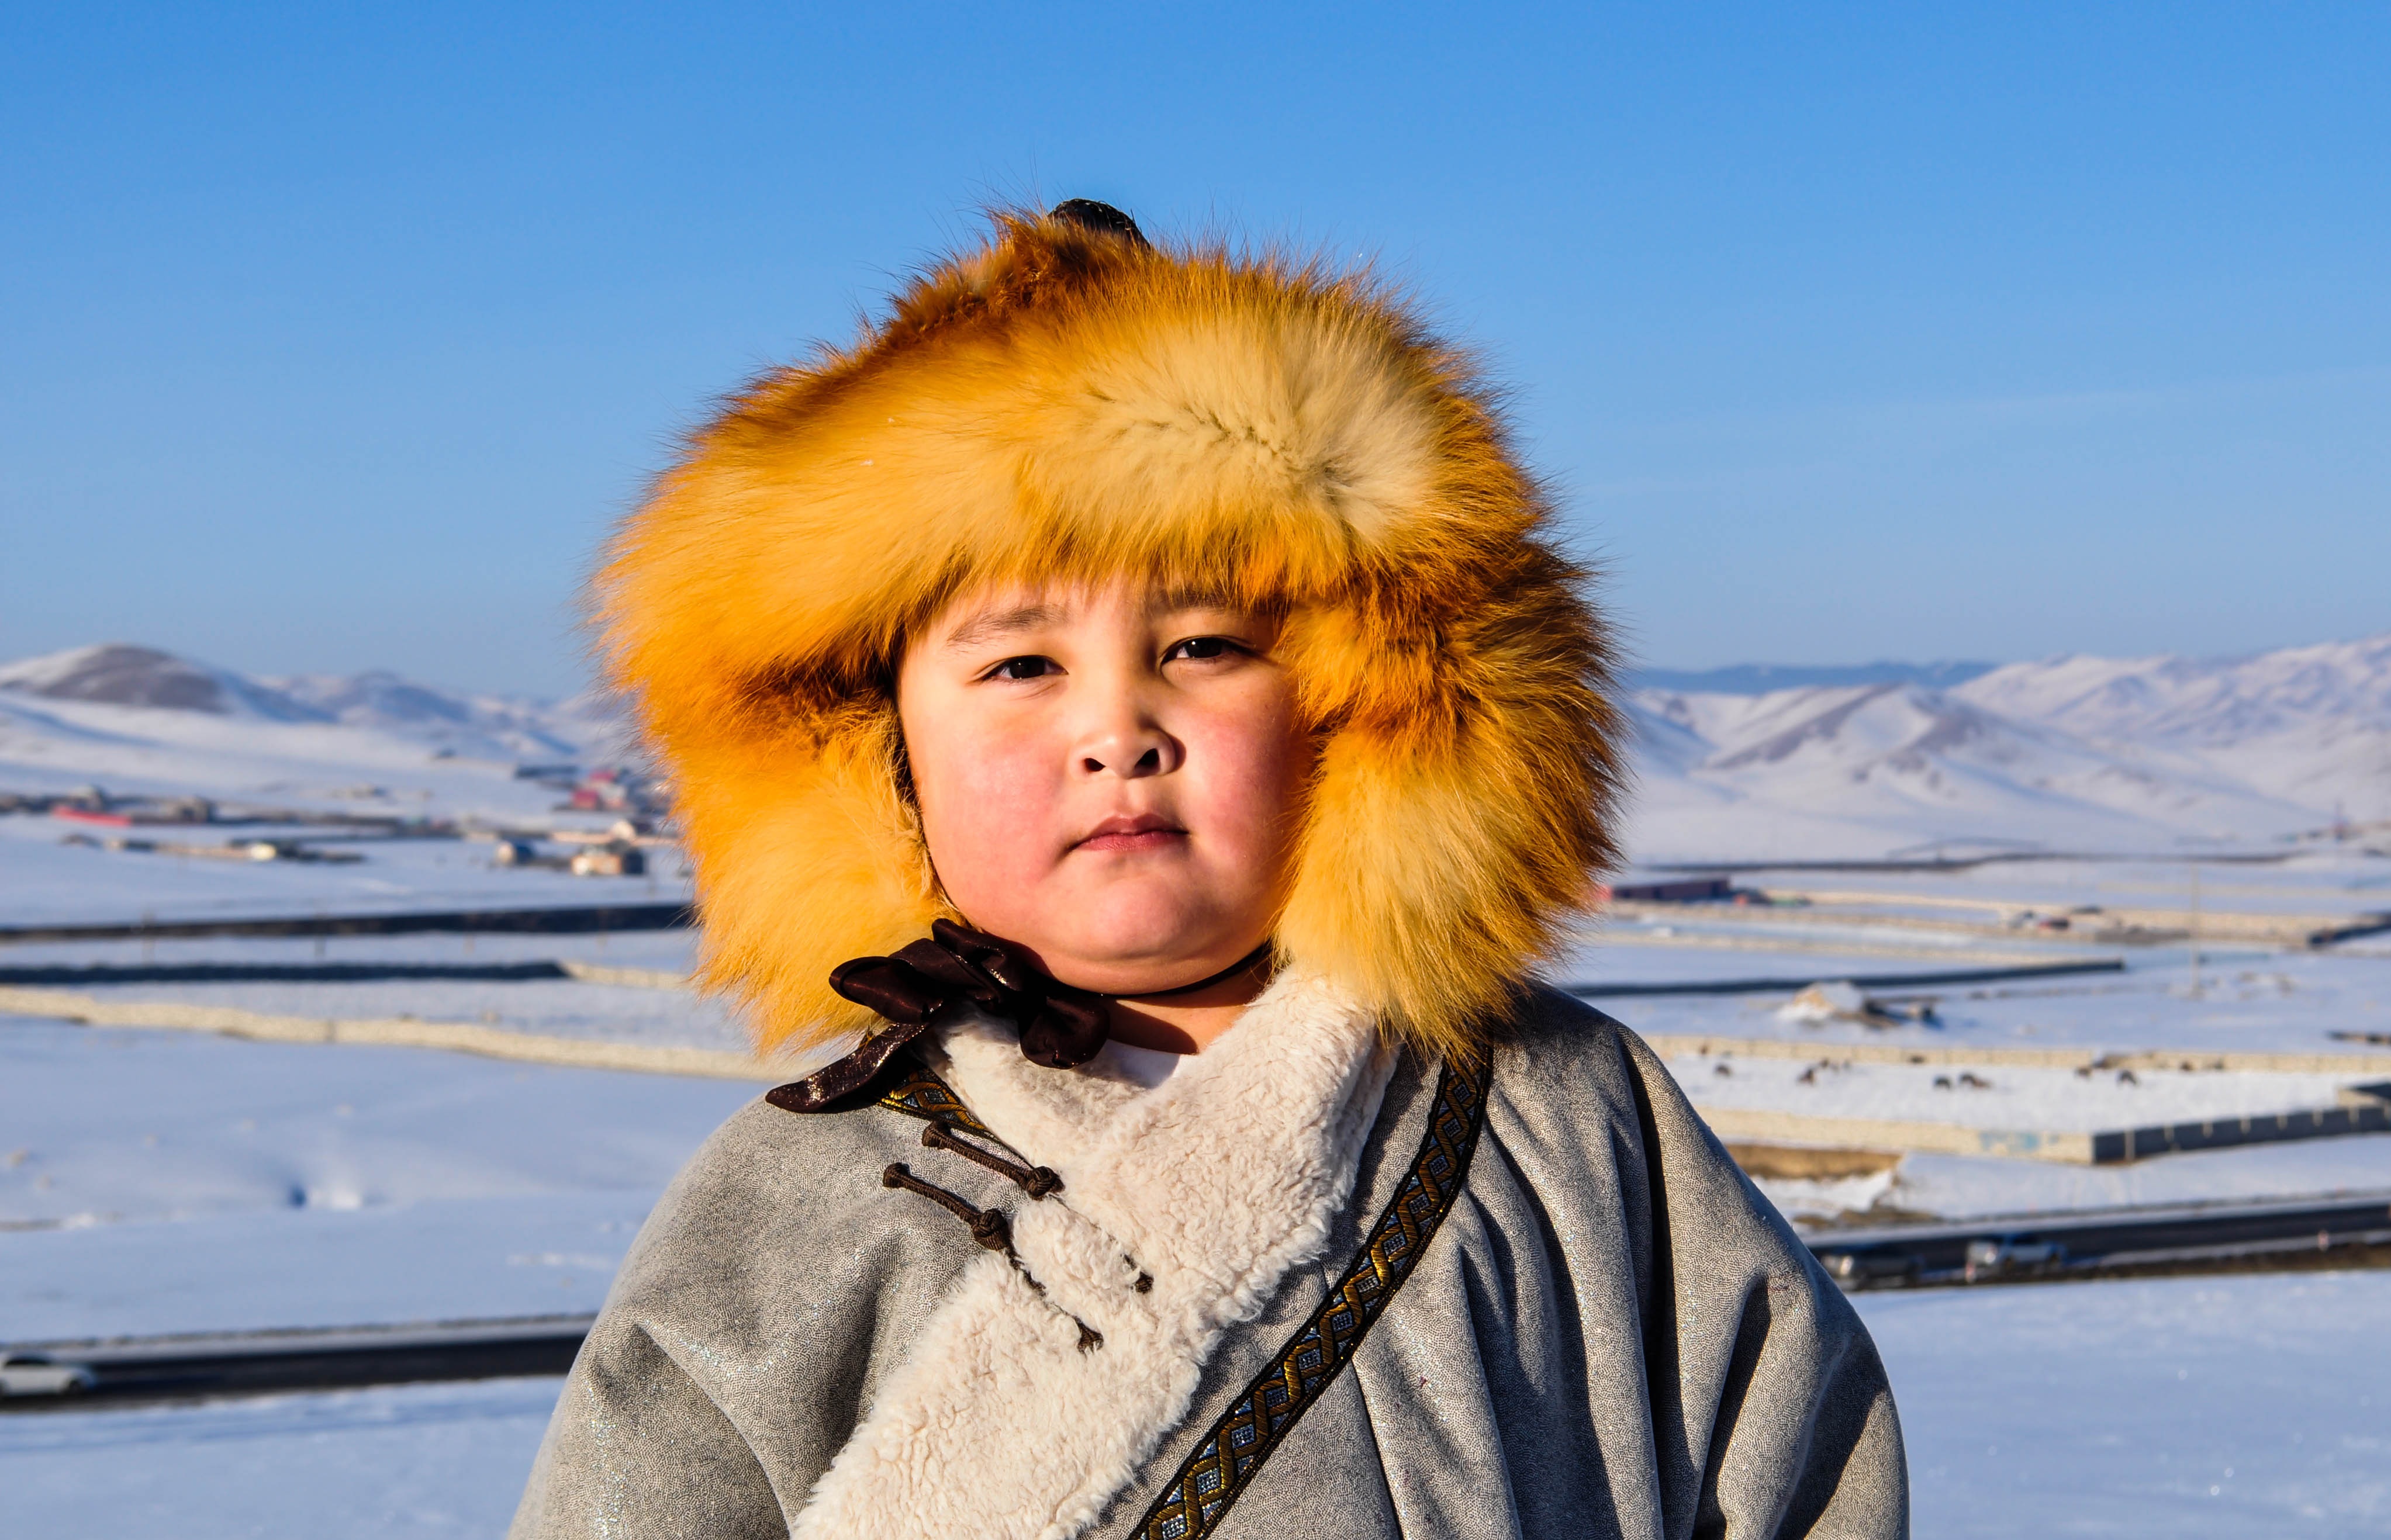
snow, cold, winter, white, sweet, boy, kid, fur, portrait, young, tranquil, child, hat, childhood, season, innocence, mongolia